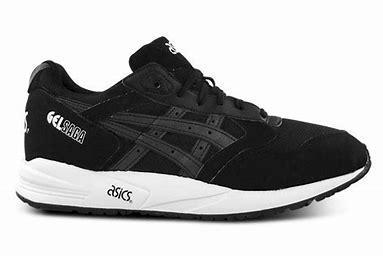
Brand: Asics
Model: Gel Saga